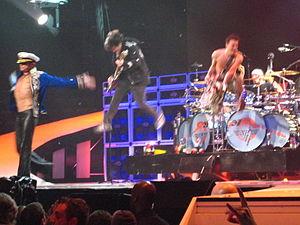
"Le pop metal est un sous-genre de metal. À la fois ""mélodique"" et ""commercial"", il trouve ses inspirations dans le heavy-metal, le hard-rock d'une part et la pop et le Hard FM d'autre part. Le pop metal est généralement lié au mouvement glam metal. Certains considèrent que les deux expressions sont synonymes, qu'elles désignent le même courant.
Jump est une chanson du groupe de rock Van Halen sortie le 21 décembre 1983. Elle figure sur leur 6ᵉ album intitulé 1984.
Le hard rock est un genre de rock apparu au milieu des années 1960 essentiellement aux États-Unis et au Royaume-Uni en même temps que les mouvements blues rock, garage rock et rock psychédélique. Il se caractérise par une forte utilisation de chants agressifs, de distorsions de guitare, guitare basse, et batterie ainsi que d'éléments blues, notamment au recours de gammes pentatoniques, le tout accompagné parfois de pianos et de claviers.
Van Halen est un groupe de hard rock américain, originaire de Pasadena, en Californie. Le guitariste du groupe, Eddie Van Halen, d'origine néerlandaise, est rapidement devenu célèbre pour ses prouesses techniques et sa sensibilité musicale. Il a surtout inspiré un nouveau courant de guitar heroes grâce à la popularisation de la technique du tapping. Leur premier chanteur David Lee Roth s'est également imposé comme un véritable showman.